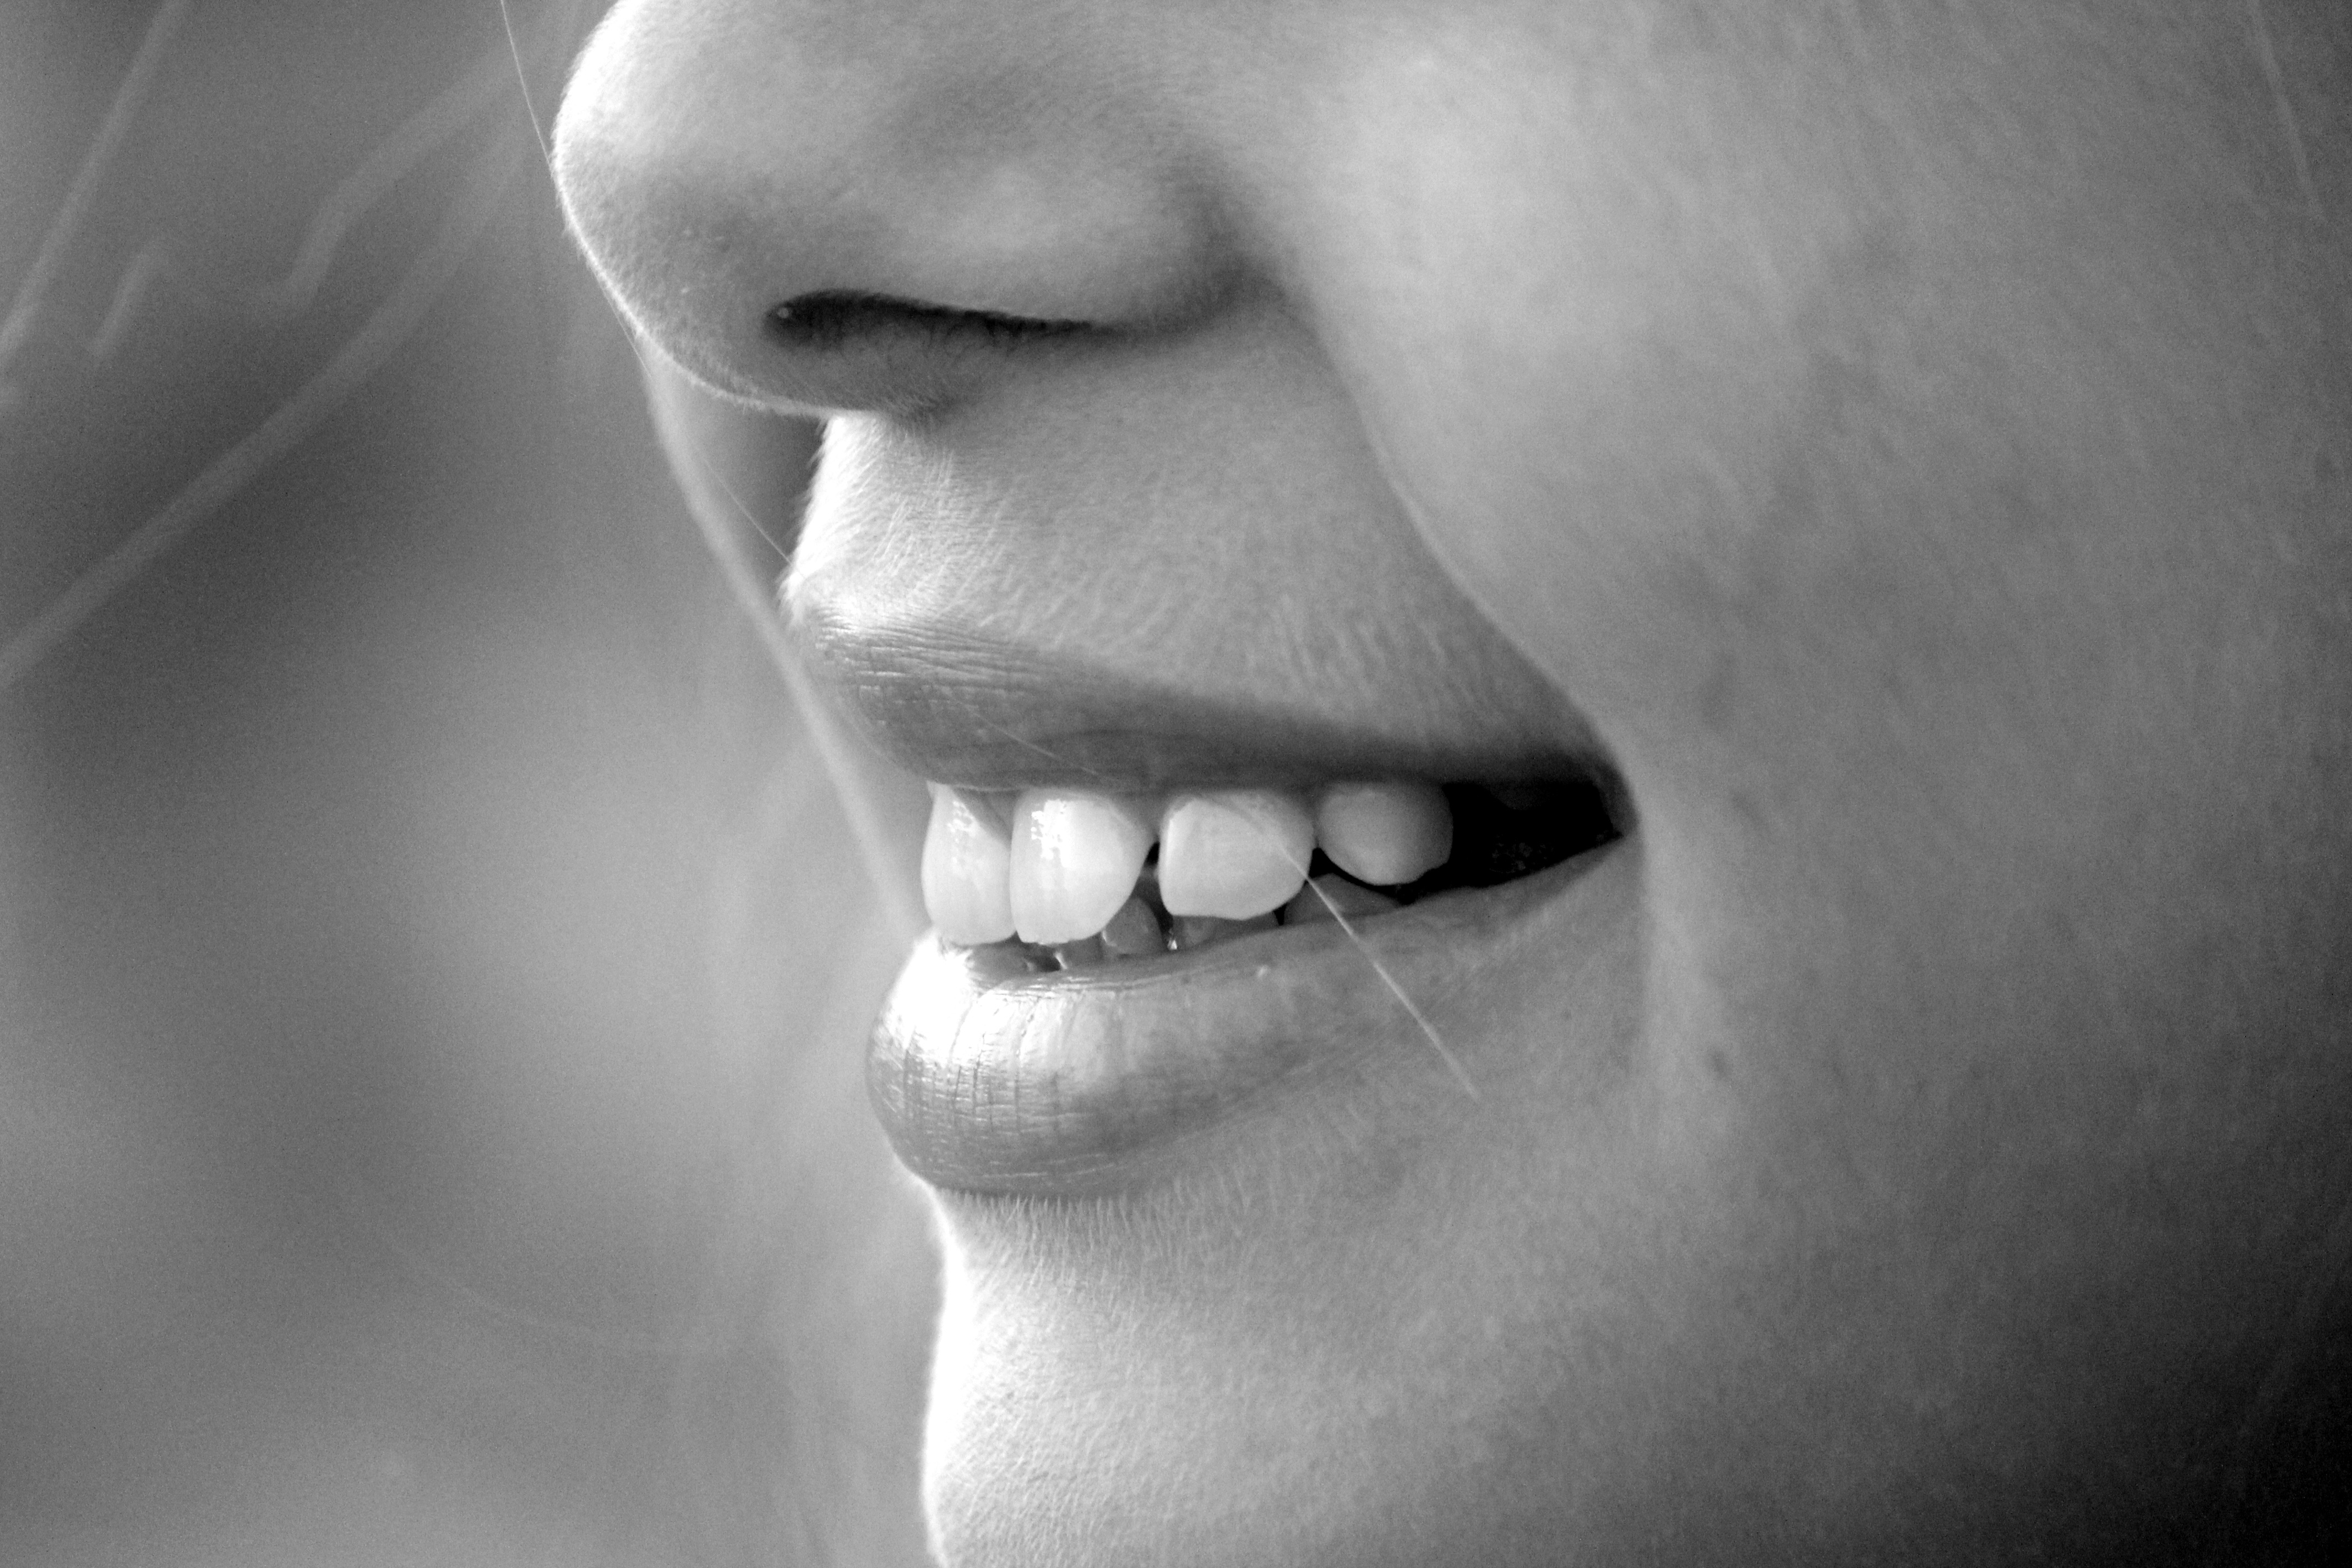
hand, person, black and white, white, photography, portrait, black, ear, monochrome, facial expression, lip, smile, mouth, close up, human body, face, nose, eye, head, skin, beauty, organ, teeth, tooth, emotion, sense, monochrome photography, portrait photography